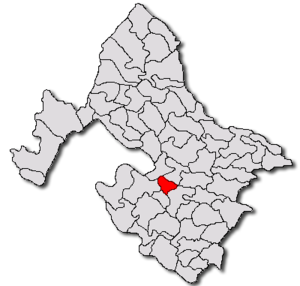
Rogova est une commune roumaine du județ de Mehedinți, dans la région historique de l'Olténie et dans la région de développement du Sud-Ouest.